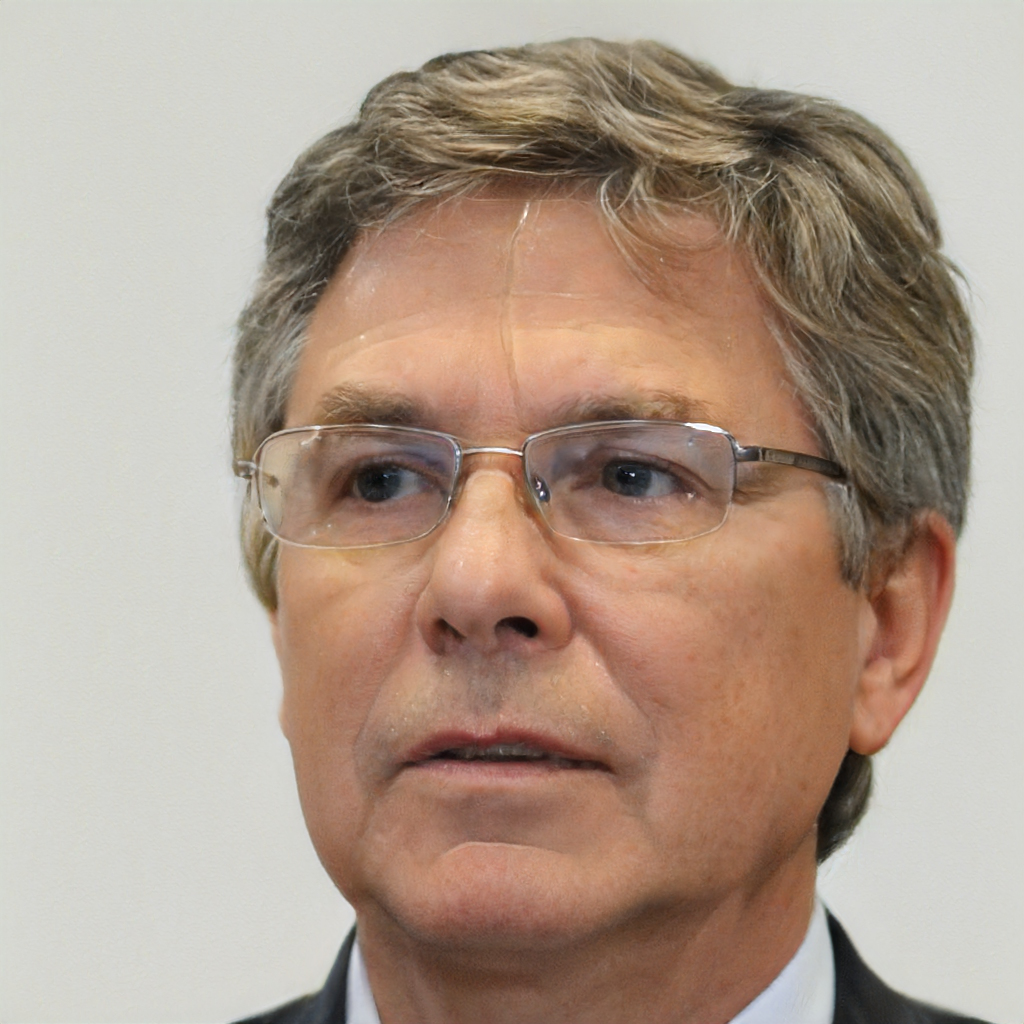
Gender: Male